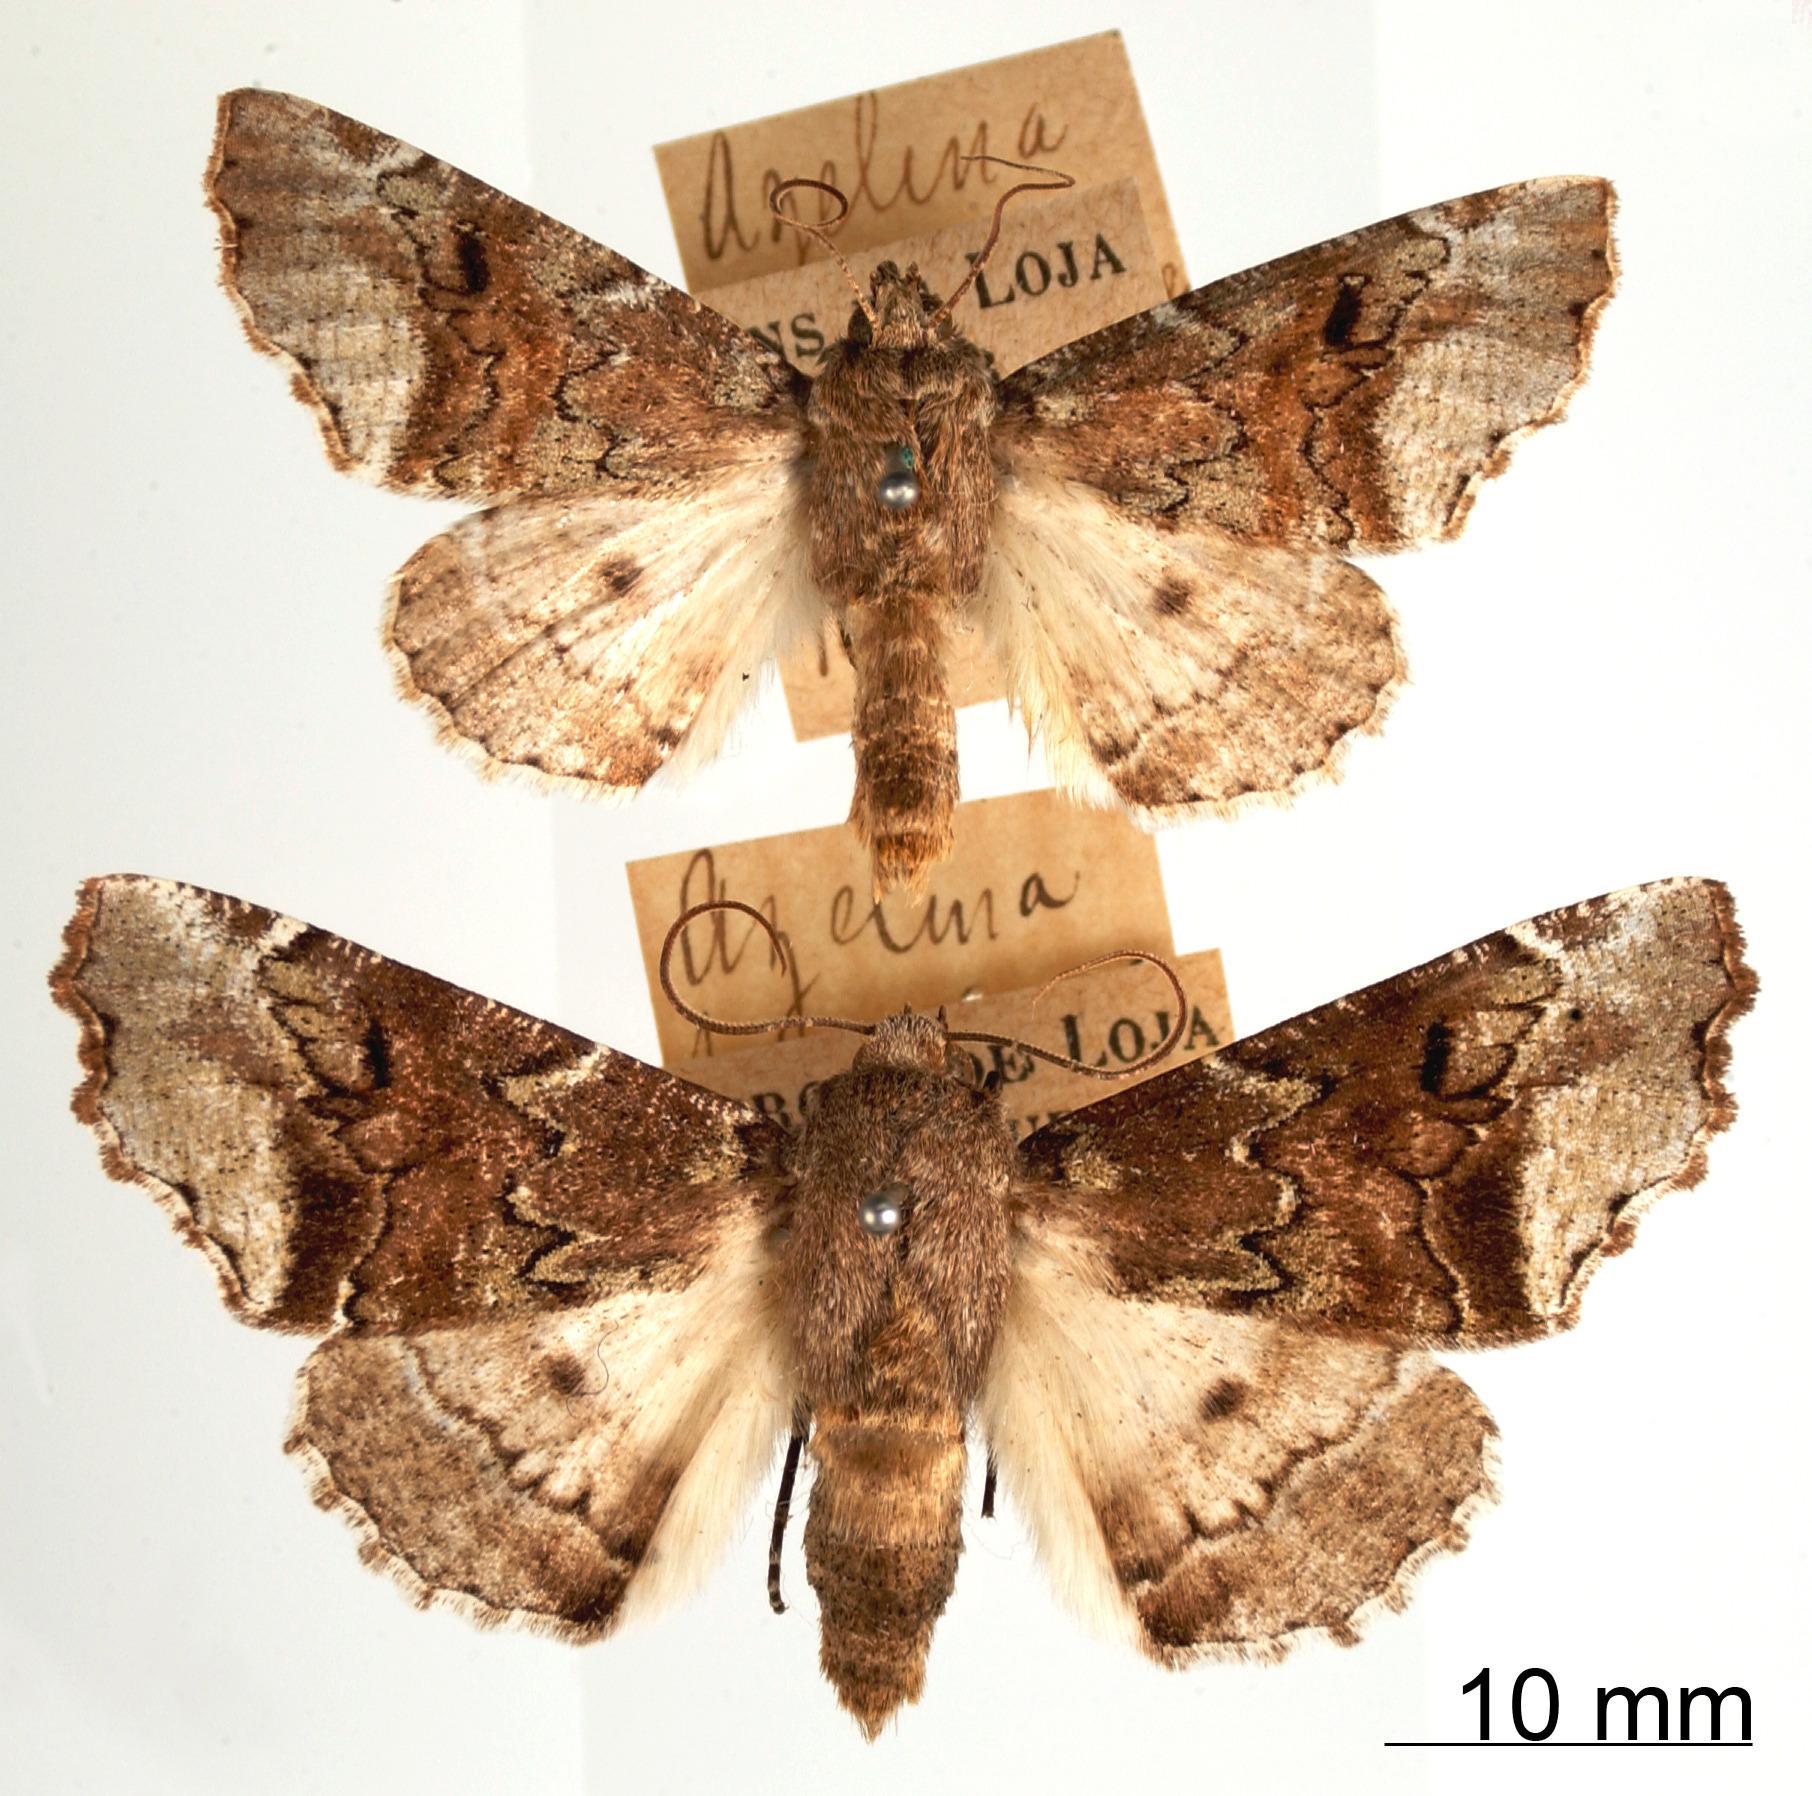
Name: Azelina synopsioides
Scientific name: Azelina synopsioides Dognin, 1893
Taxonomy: Animalia, Arthropoda, Insecta, Lepidoptera, Geometridae, Ennominae
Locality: Environs de Loja, Ecuador, Ecuador